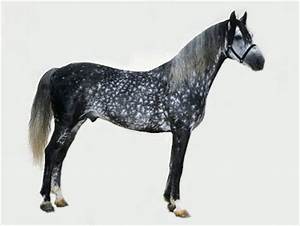
Label: cavallo